When in Rome (2010 film)

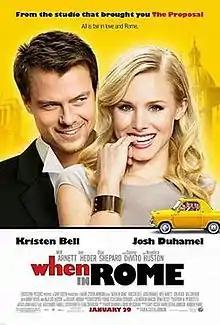
Theatrical release poster

When in Rome is a 2010 American romantic comedy film directed by Mark Steven Johnson and written by David Diamond and David Weissman. It stars Kristen Bell and Josh Duhamel. It was released by Touchstone Pictures in the United States on January 29, 2010. The film received negative reviews from critics and grossed $43 million worldwide against a $28 million budget.